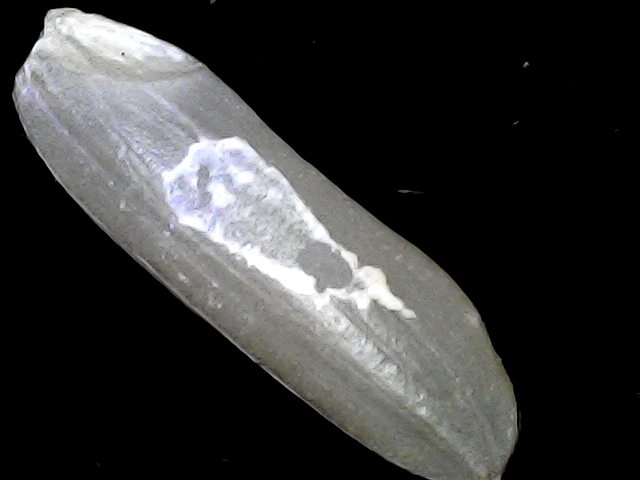
Rice variety: BRRI67